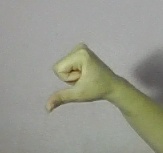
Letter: waw